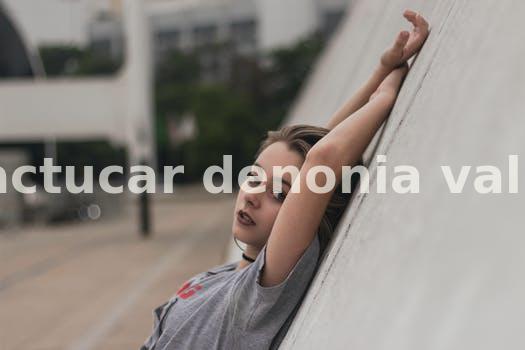
Label: Watermark